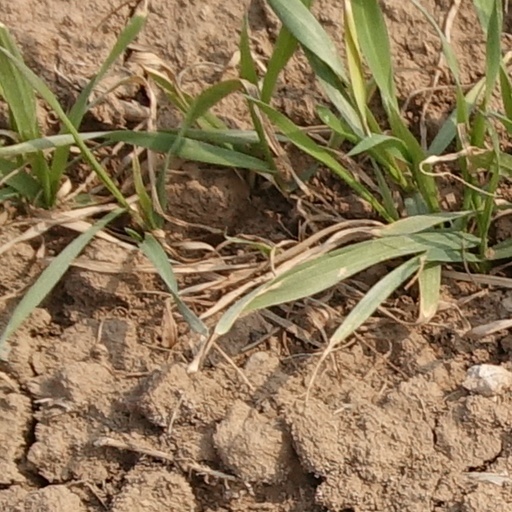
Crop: wheat